Louis, Prince of Anhalt-Pless

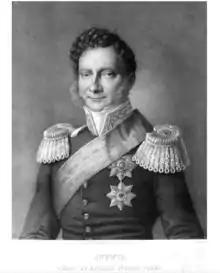
Louis of Anhalt-Pless

Louis of Anhalt-Pless (16 July 1783 in Pless – 5 November 1841 in Pless) was a German prince of the House of Ascania and ruler of the principality of Anhalt-Pless.